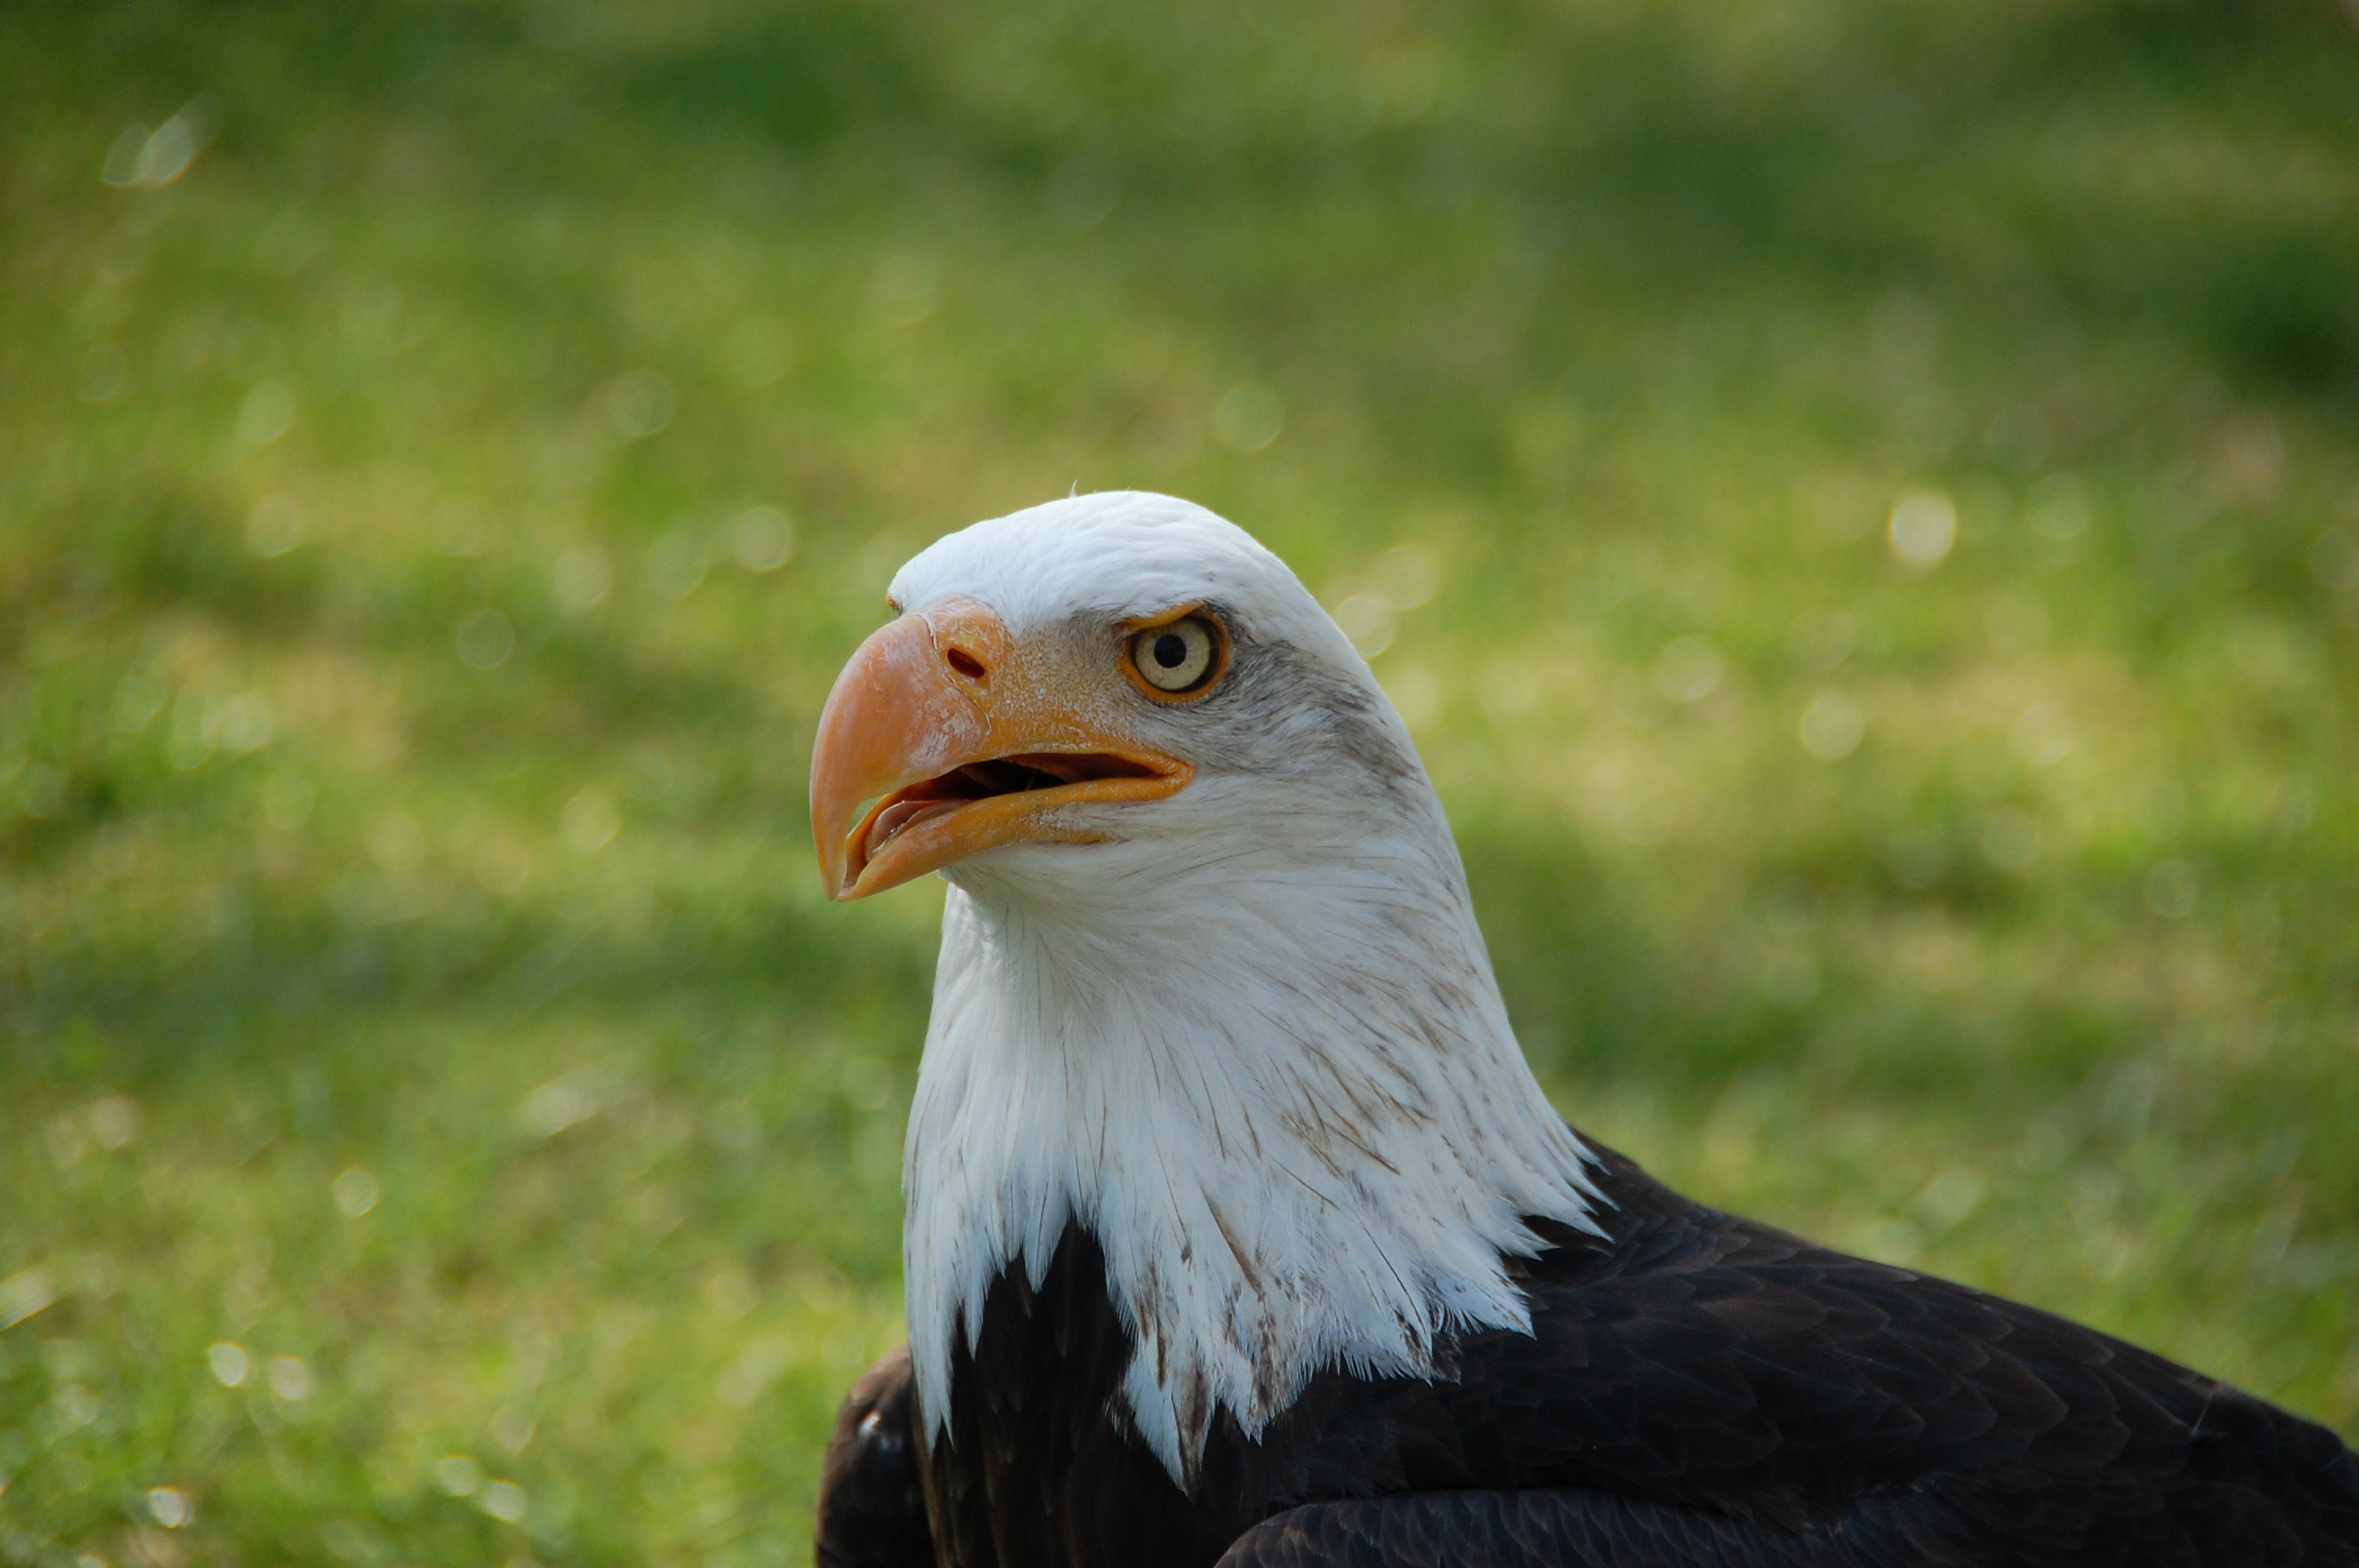
bird, wing, wildlife, beak, eagle, fauna, raptor, bird of prey, bald eagle, animals, vertebrate, vulture, adler, accipitriformes